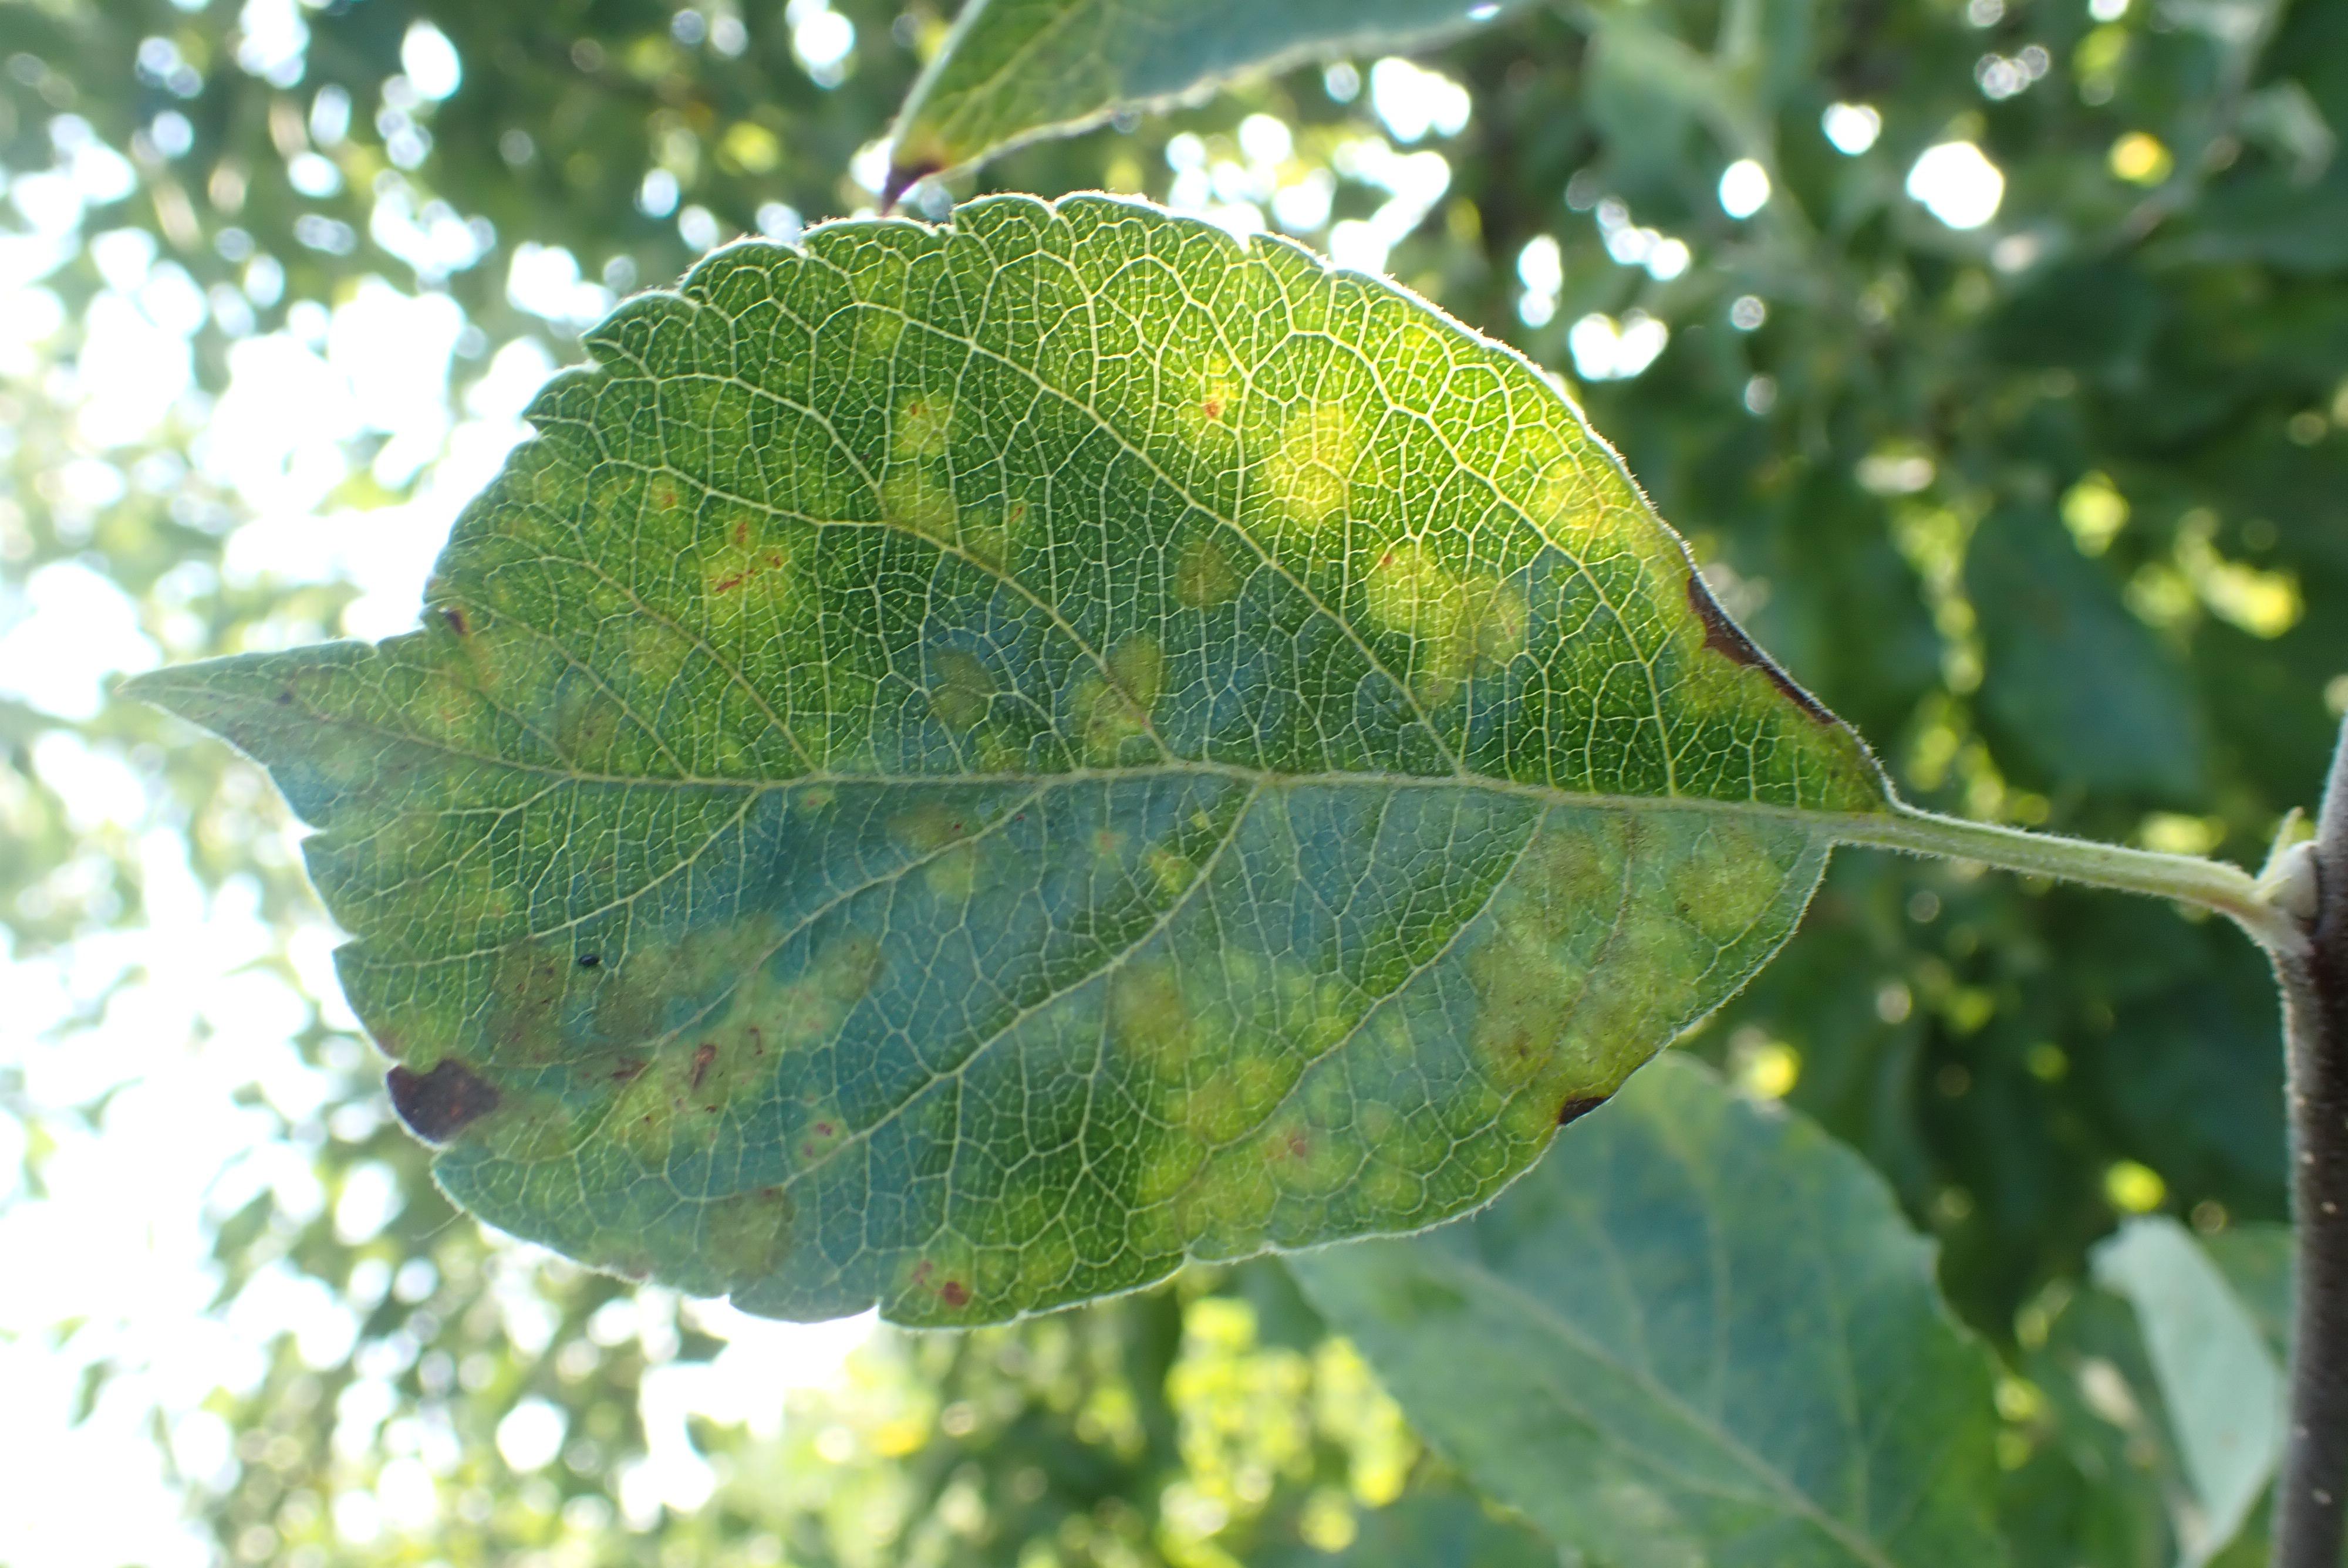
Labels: scab